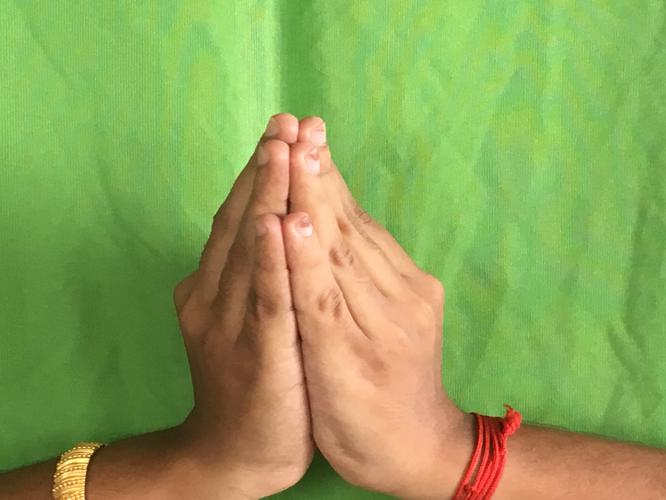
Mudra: Kapotham
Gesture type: double_hand